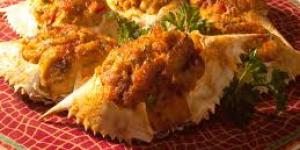
preparacion cangrejos rellenos